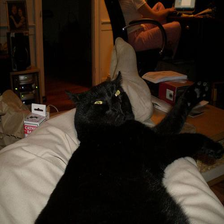
Species: cat
Breed: Bombay